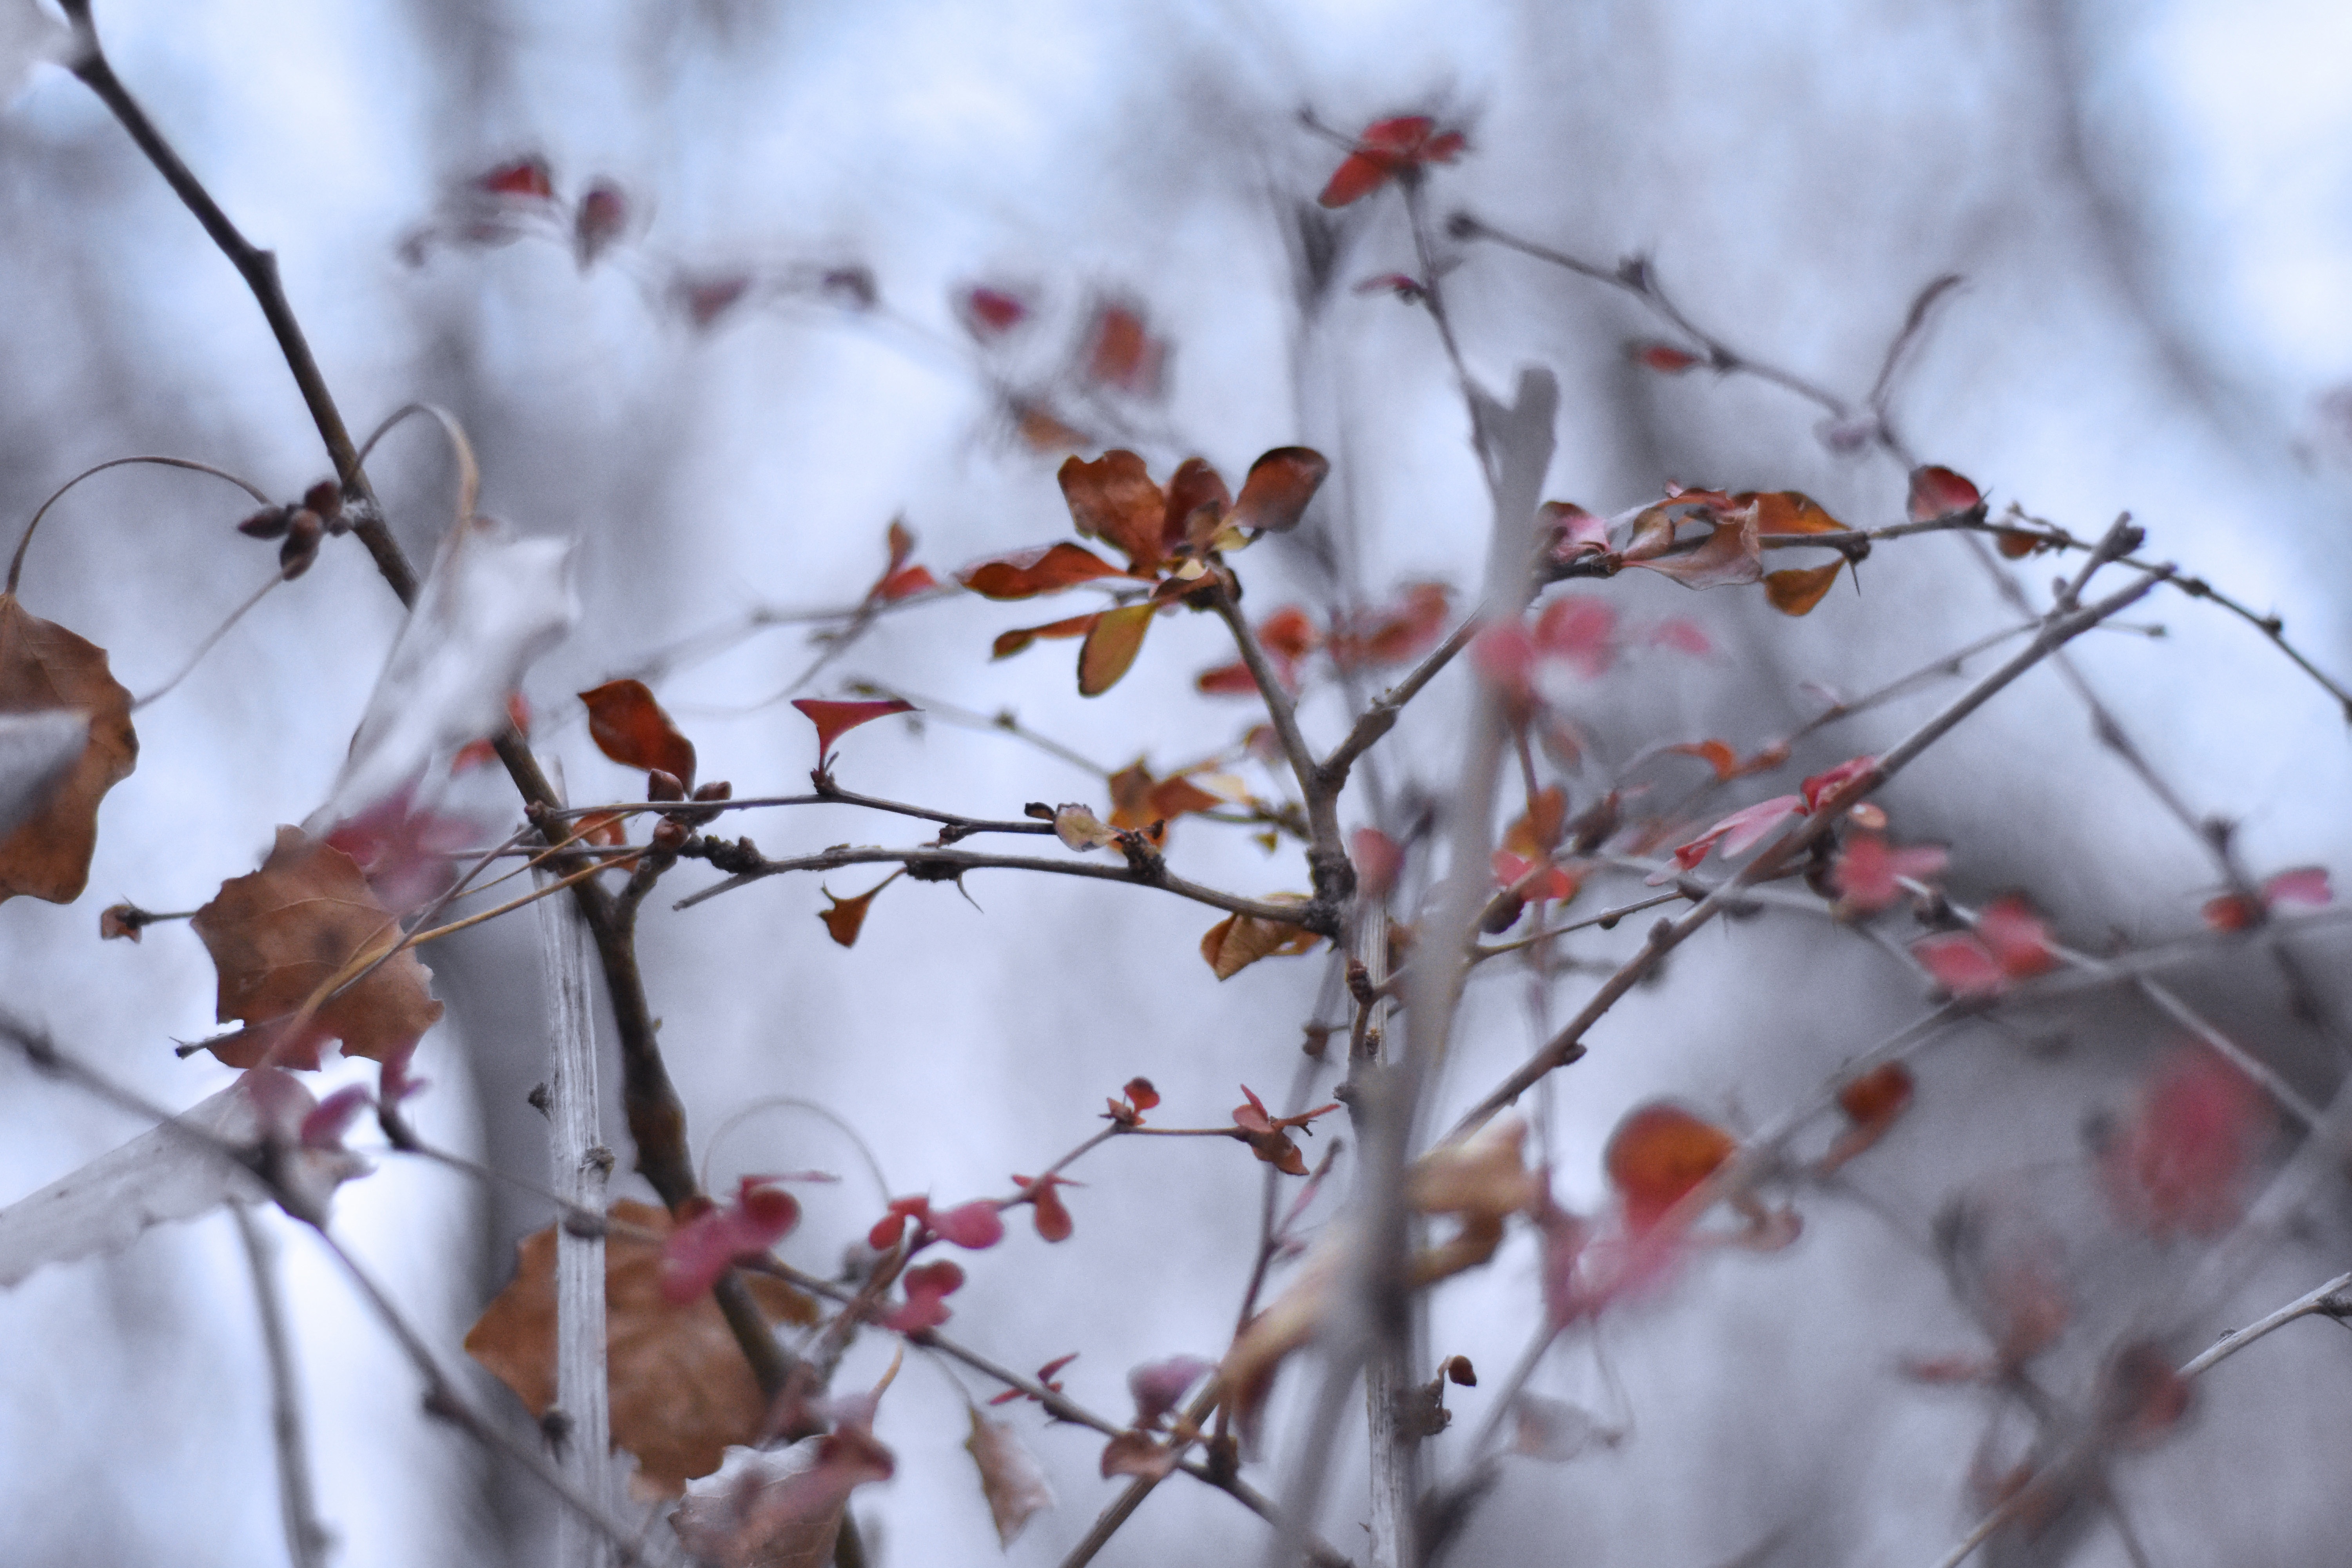
tree, branch, blossom, snow, winter, plant, leaf, flower, frost, spring, autumn, weather, flora, season, cherry blossom, twig, freezing